Kimberley tropical savanna

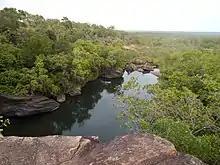
Little Mertens Falls on the Mitchell Plateau

The vegetation is mostly savanna and open woodland, which vary in species composition with rainfall, underlying soils, and exposure to fires. Other vegetation types include wetlands and enclaves of monsoon rainforest.